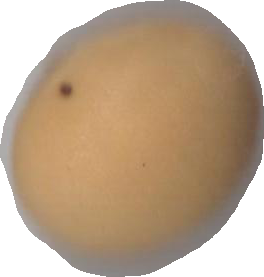
Variety: Grobogan